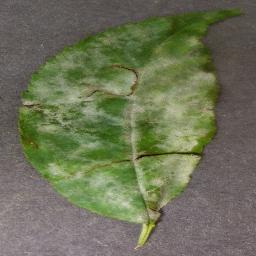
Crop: cherry
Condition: (including_sour)_powdery_mildew